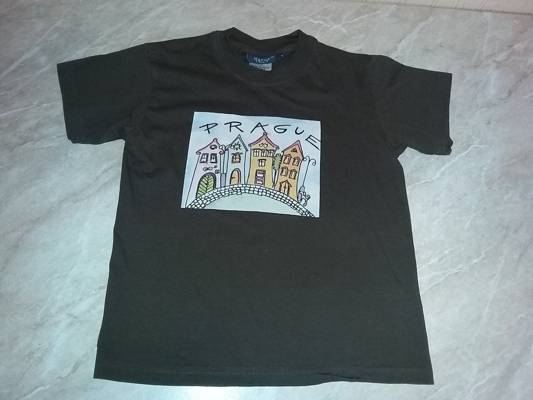
Waste category: clothes